Tourism in Bosnia and Herzegovina

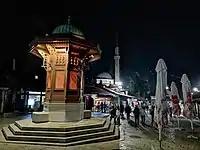
Old town of Baščaršija

During the 1984 Winter Olympics, the mountains of Bjelašnica, Jahorina and Igman hosted the skiing events. These are the most visited skiing mountains in Bosnia-Herzegovina.